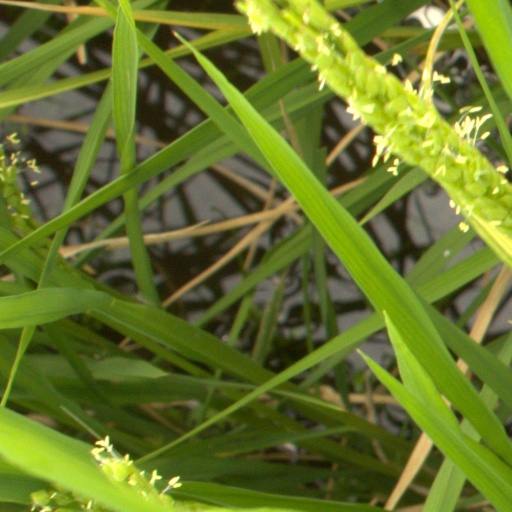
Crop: rice